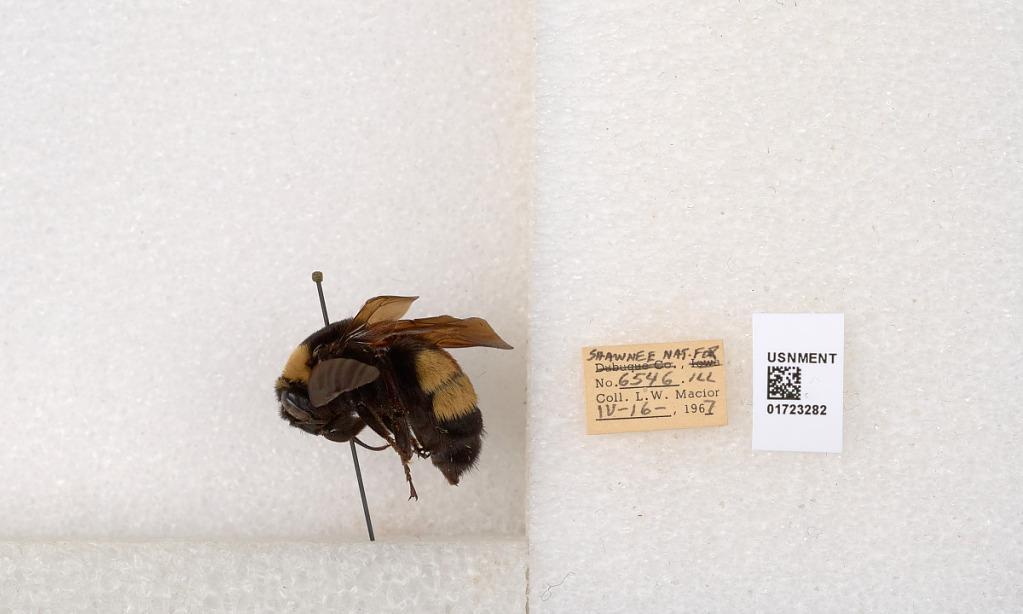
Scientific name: Bombus (Bombus) nevadensis auricormus
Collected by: L. Macior
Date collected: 1967-4-16
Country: United States
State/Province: Illinois
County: Johnson
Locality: Shawnee National Forest
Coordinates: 37.5114, -88.8011